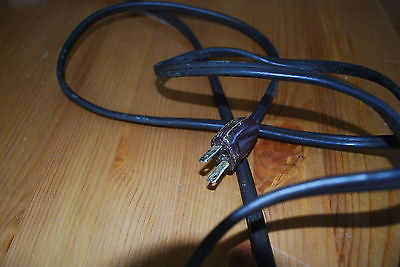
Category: fan